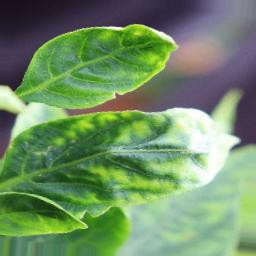
Label: mites_and_trips